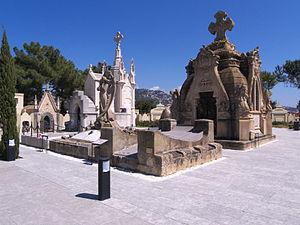
Lloret de Mar est une commune de la comarque de La Selva dans la province de Gérone en Catalogne. Elle est dotée d’excellentes plages de sable et possède une vue magnifique sur le château et le monument de « La Dona Marina ».